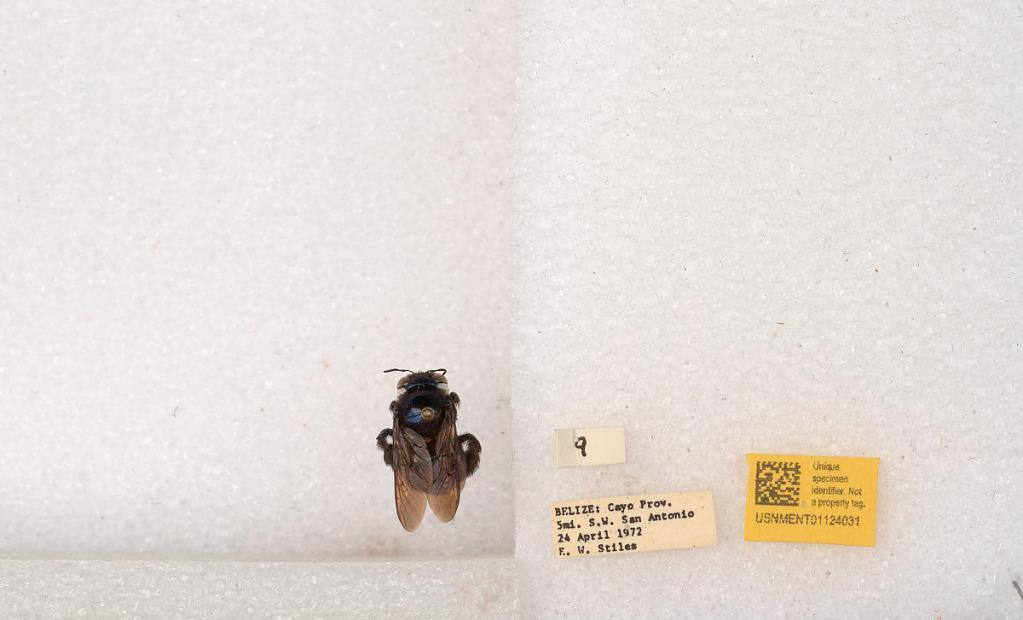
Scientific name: Xylocopa (Schonnherria) bambusae Schrottky
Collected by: E. Stiles
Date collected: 1972-4-24
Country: Belize
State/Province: Cayo
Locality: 5 mi. S. W. San Antonio